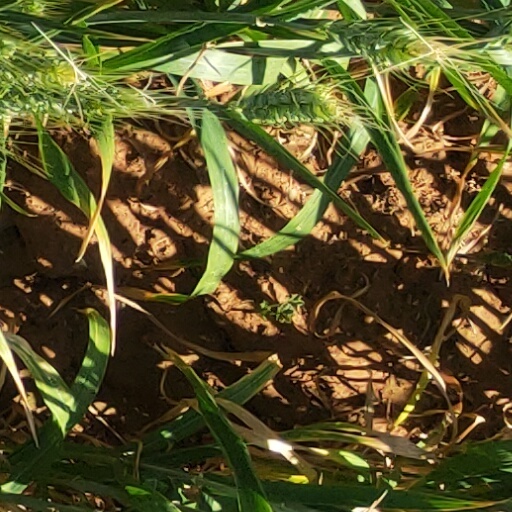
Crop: wheat